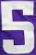
Number: 5